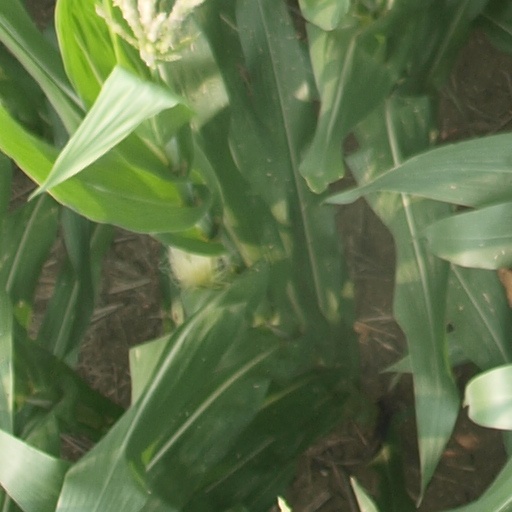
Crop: maize; corn